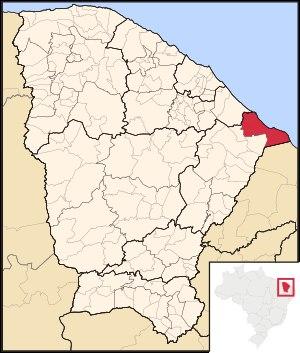
La microrégion du littoral d'Aracati est l'une des quatre microrégions qui subdivisent la mésorégion du Jaguaribe, dans l'État du Ceará au Brésil.